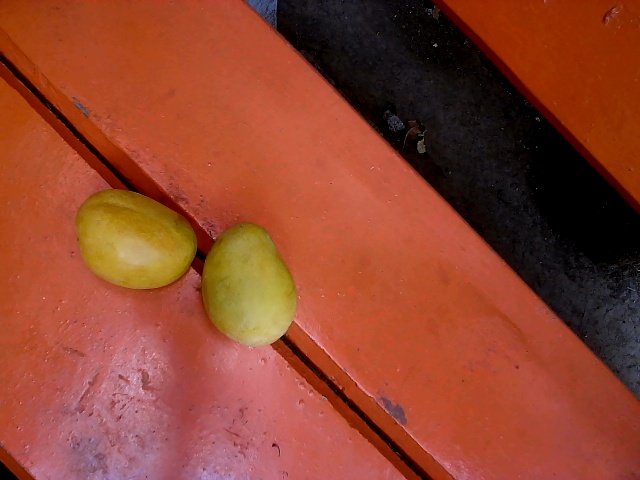
Label: Ripe_Mango